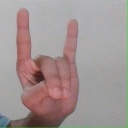
अक्षर: श